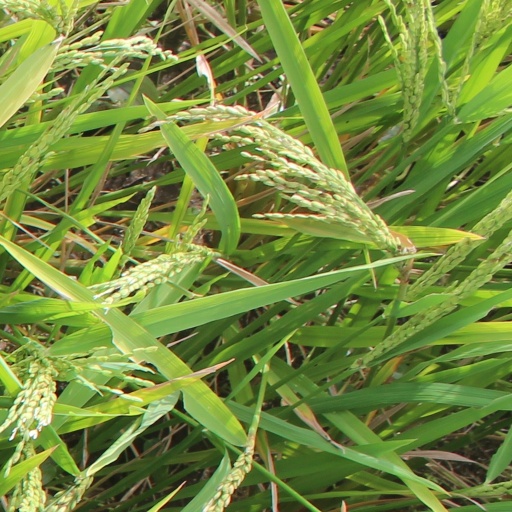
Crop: rice